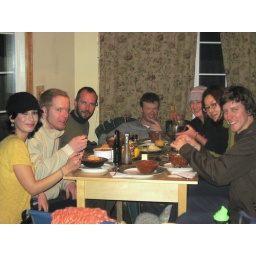
eight people sitting around a desk for our new year's eve chili. thanks for cooking, sue, and for taking this picture...